Everts Air

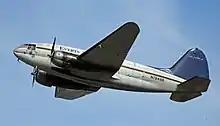
Everts Air Cargo C-46

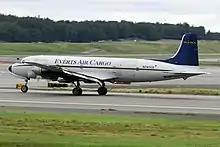
Everts Air Cargo Douglas DC-6

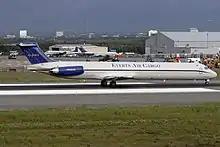
Everts Air Cargo MD-83

Twelve of the above aircraft (two DC-9, two MD-80, seven DC-6 and one C-46) are inactive or in storage.